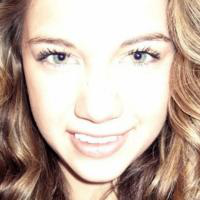
Age group: age 11-20